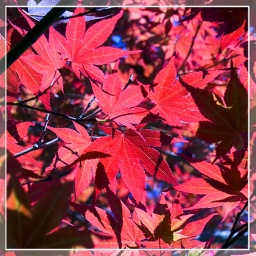
Japanese maple tree in front of Fei's house